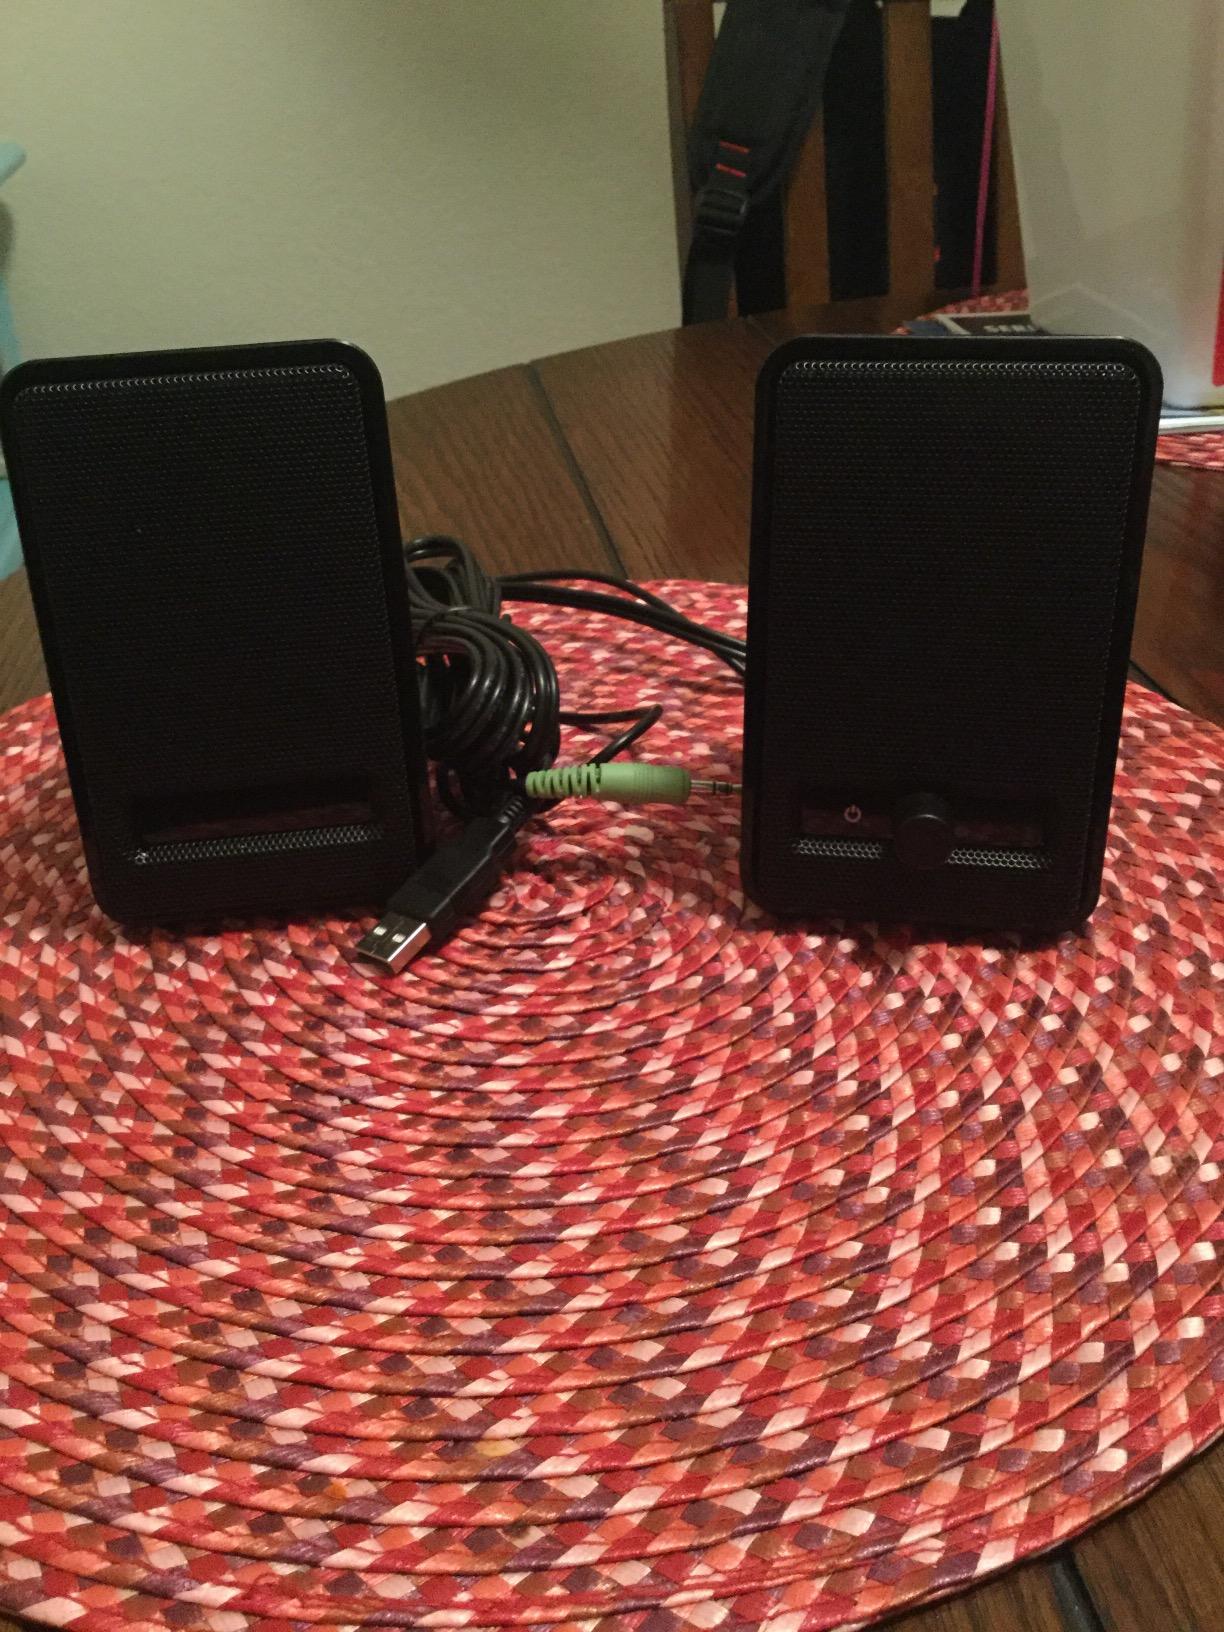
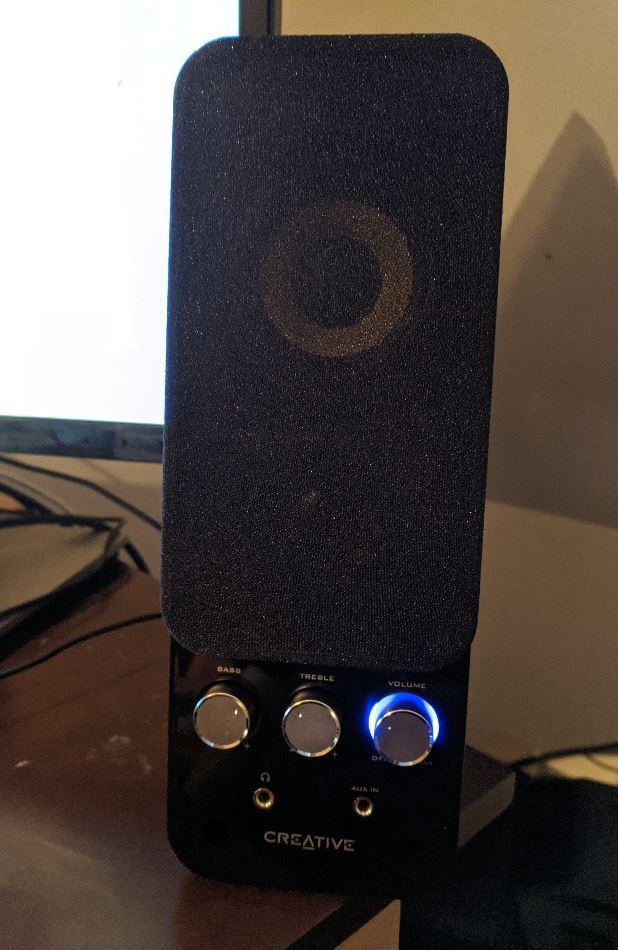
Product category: speaker
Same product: no